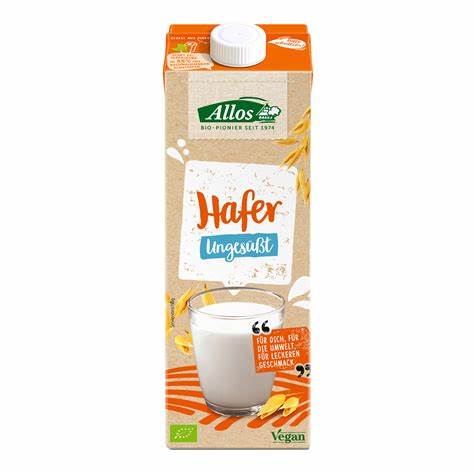
Waste category: cardboard